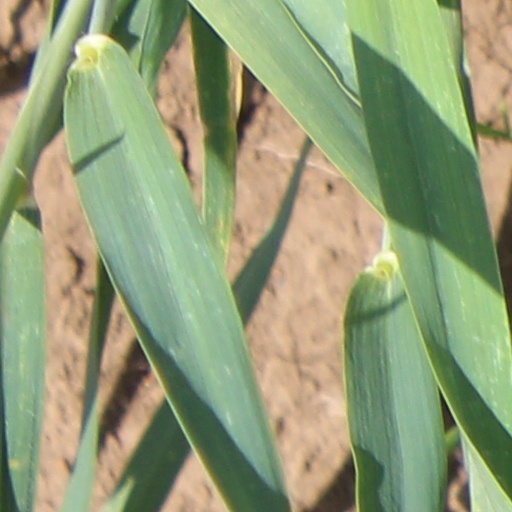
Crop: wheat